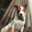
Label: dog